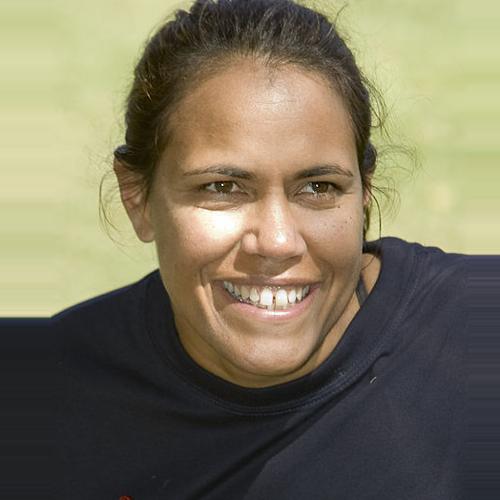
Age: 34